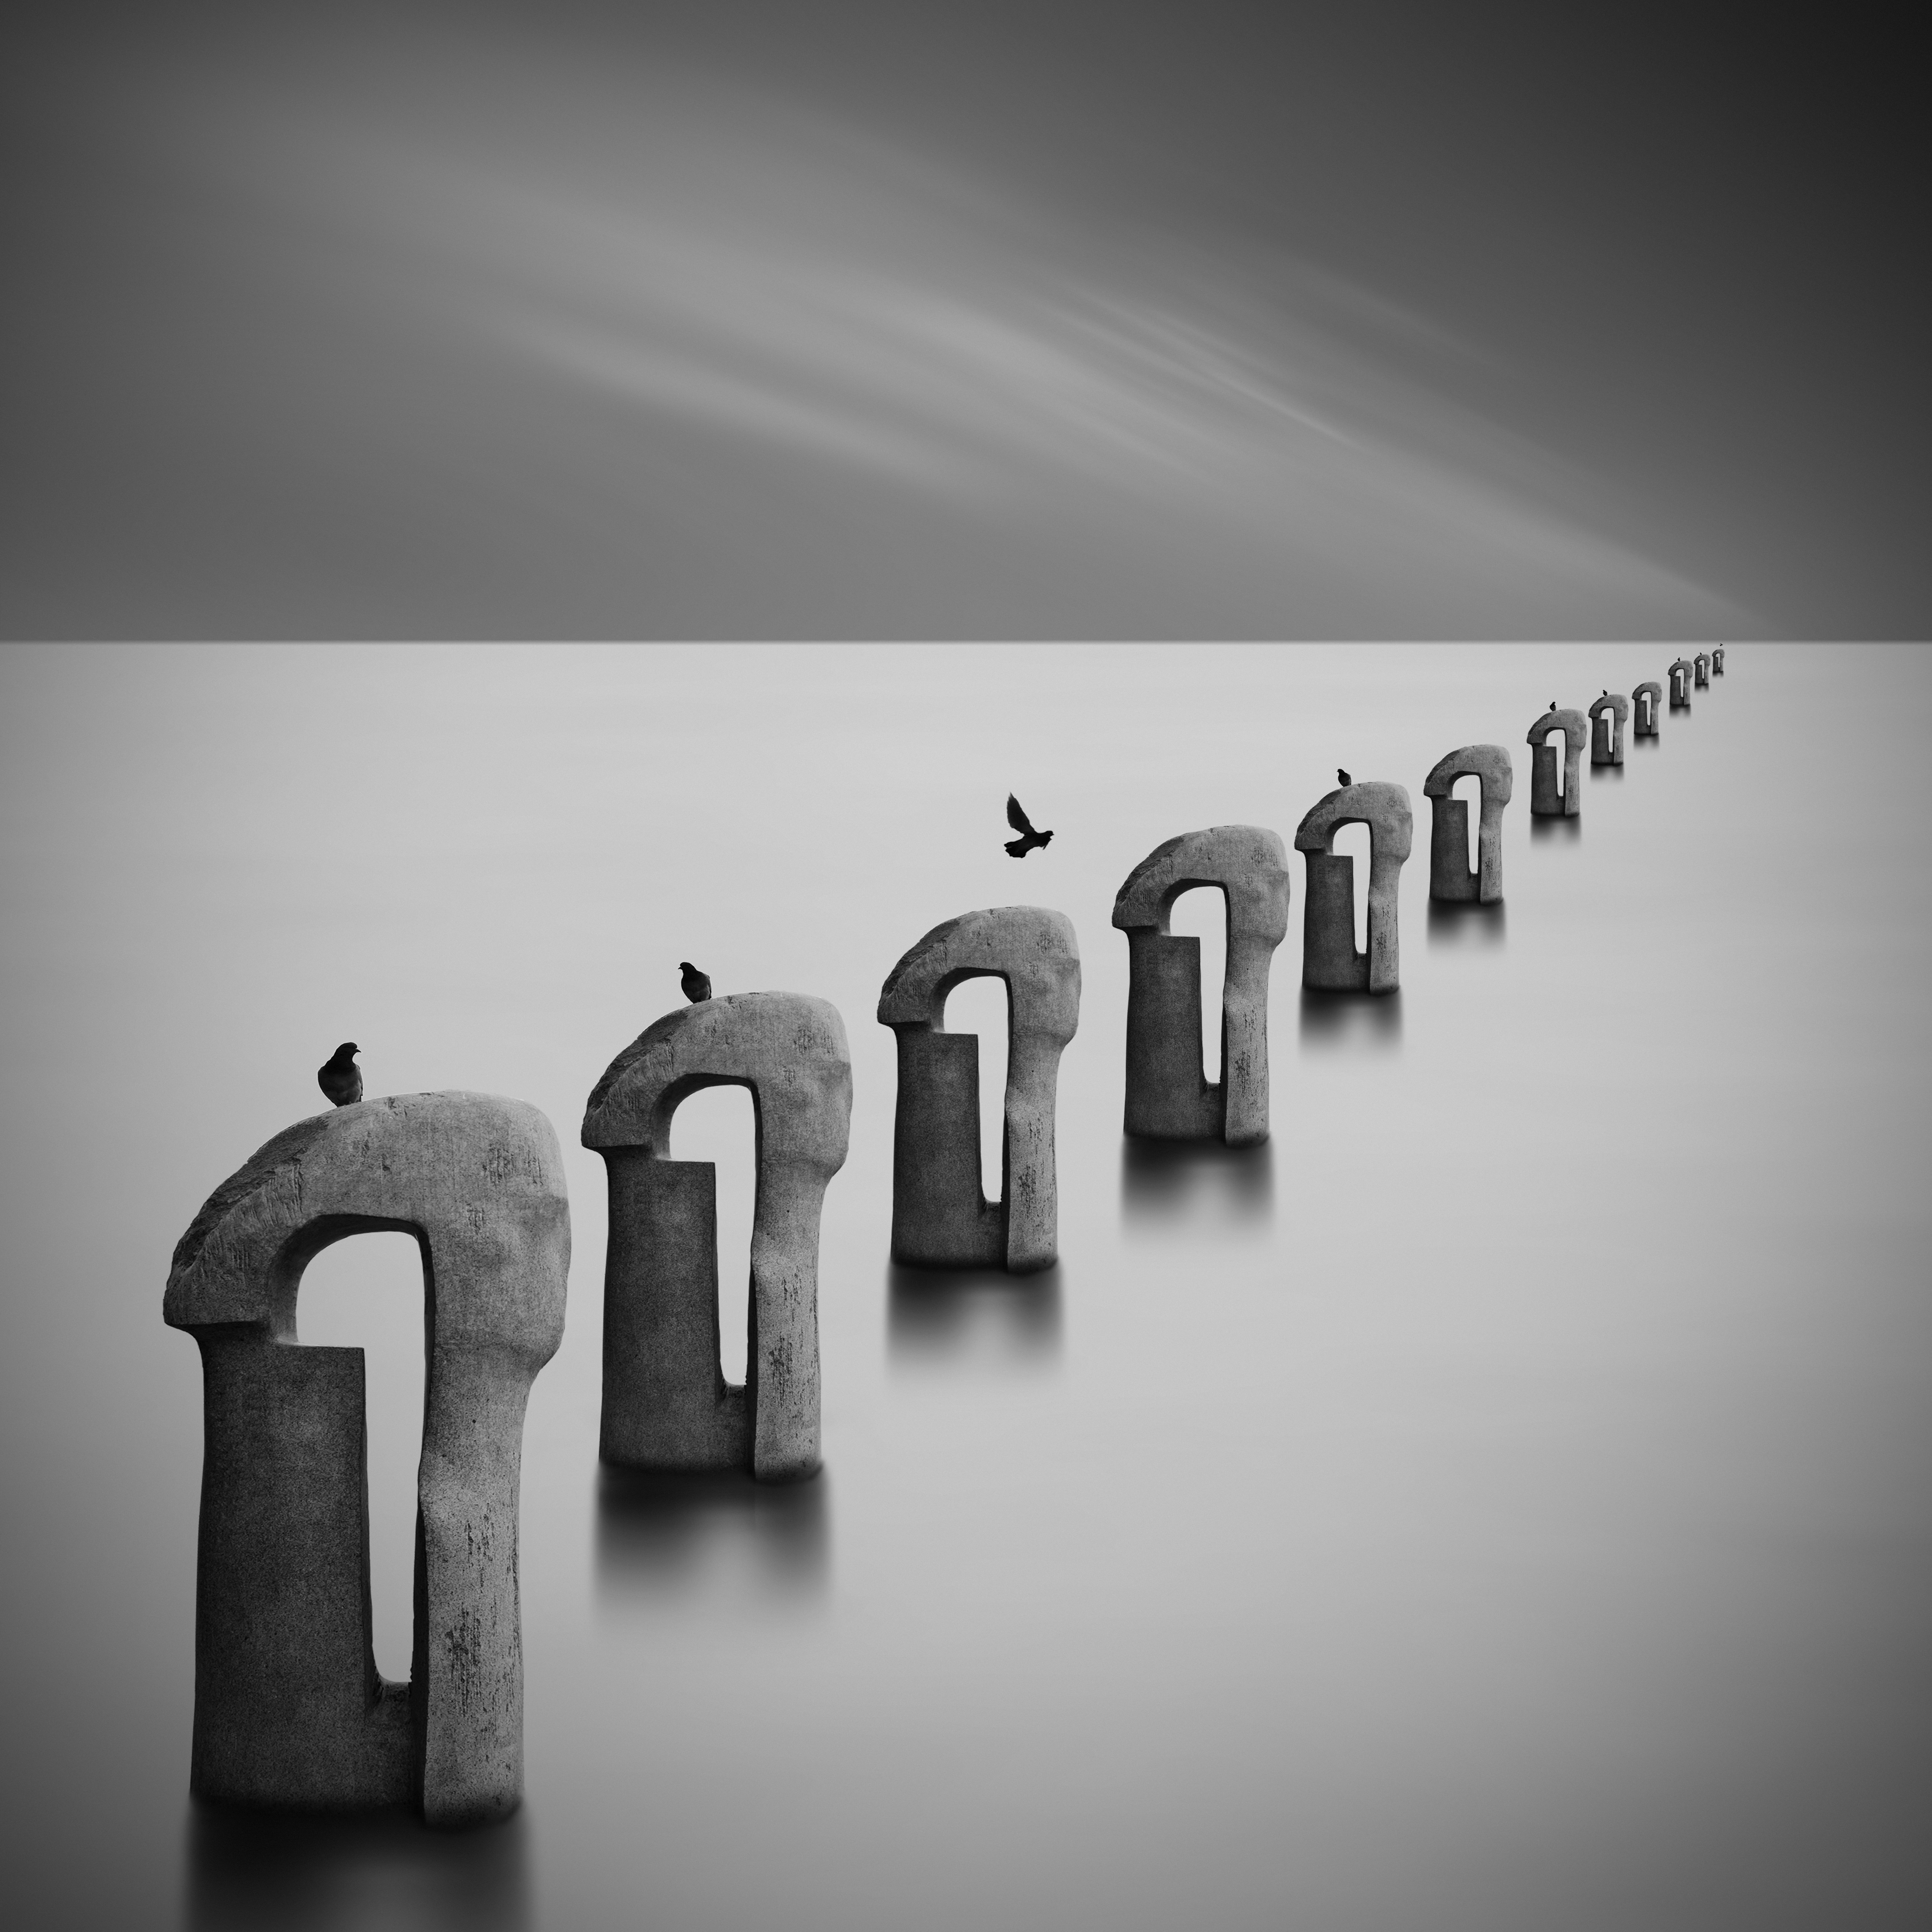
abstract, black and white, white, photography, number, darkness, black, monochrome, brand, font, birds, art, logo, text, symmetry, image, shape, monochrome photography, computer wallpaper, abstract photo